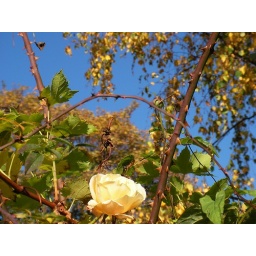
A glorious day great colours in the garden and a lovely yellow rose